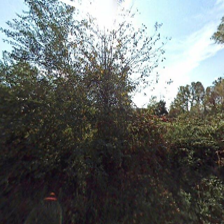
Label: streetView